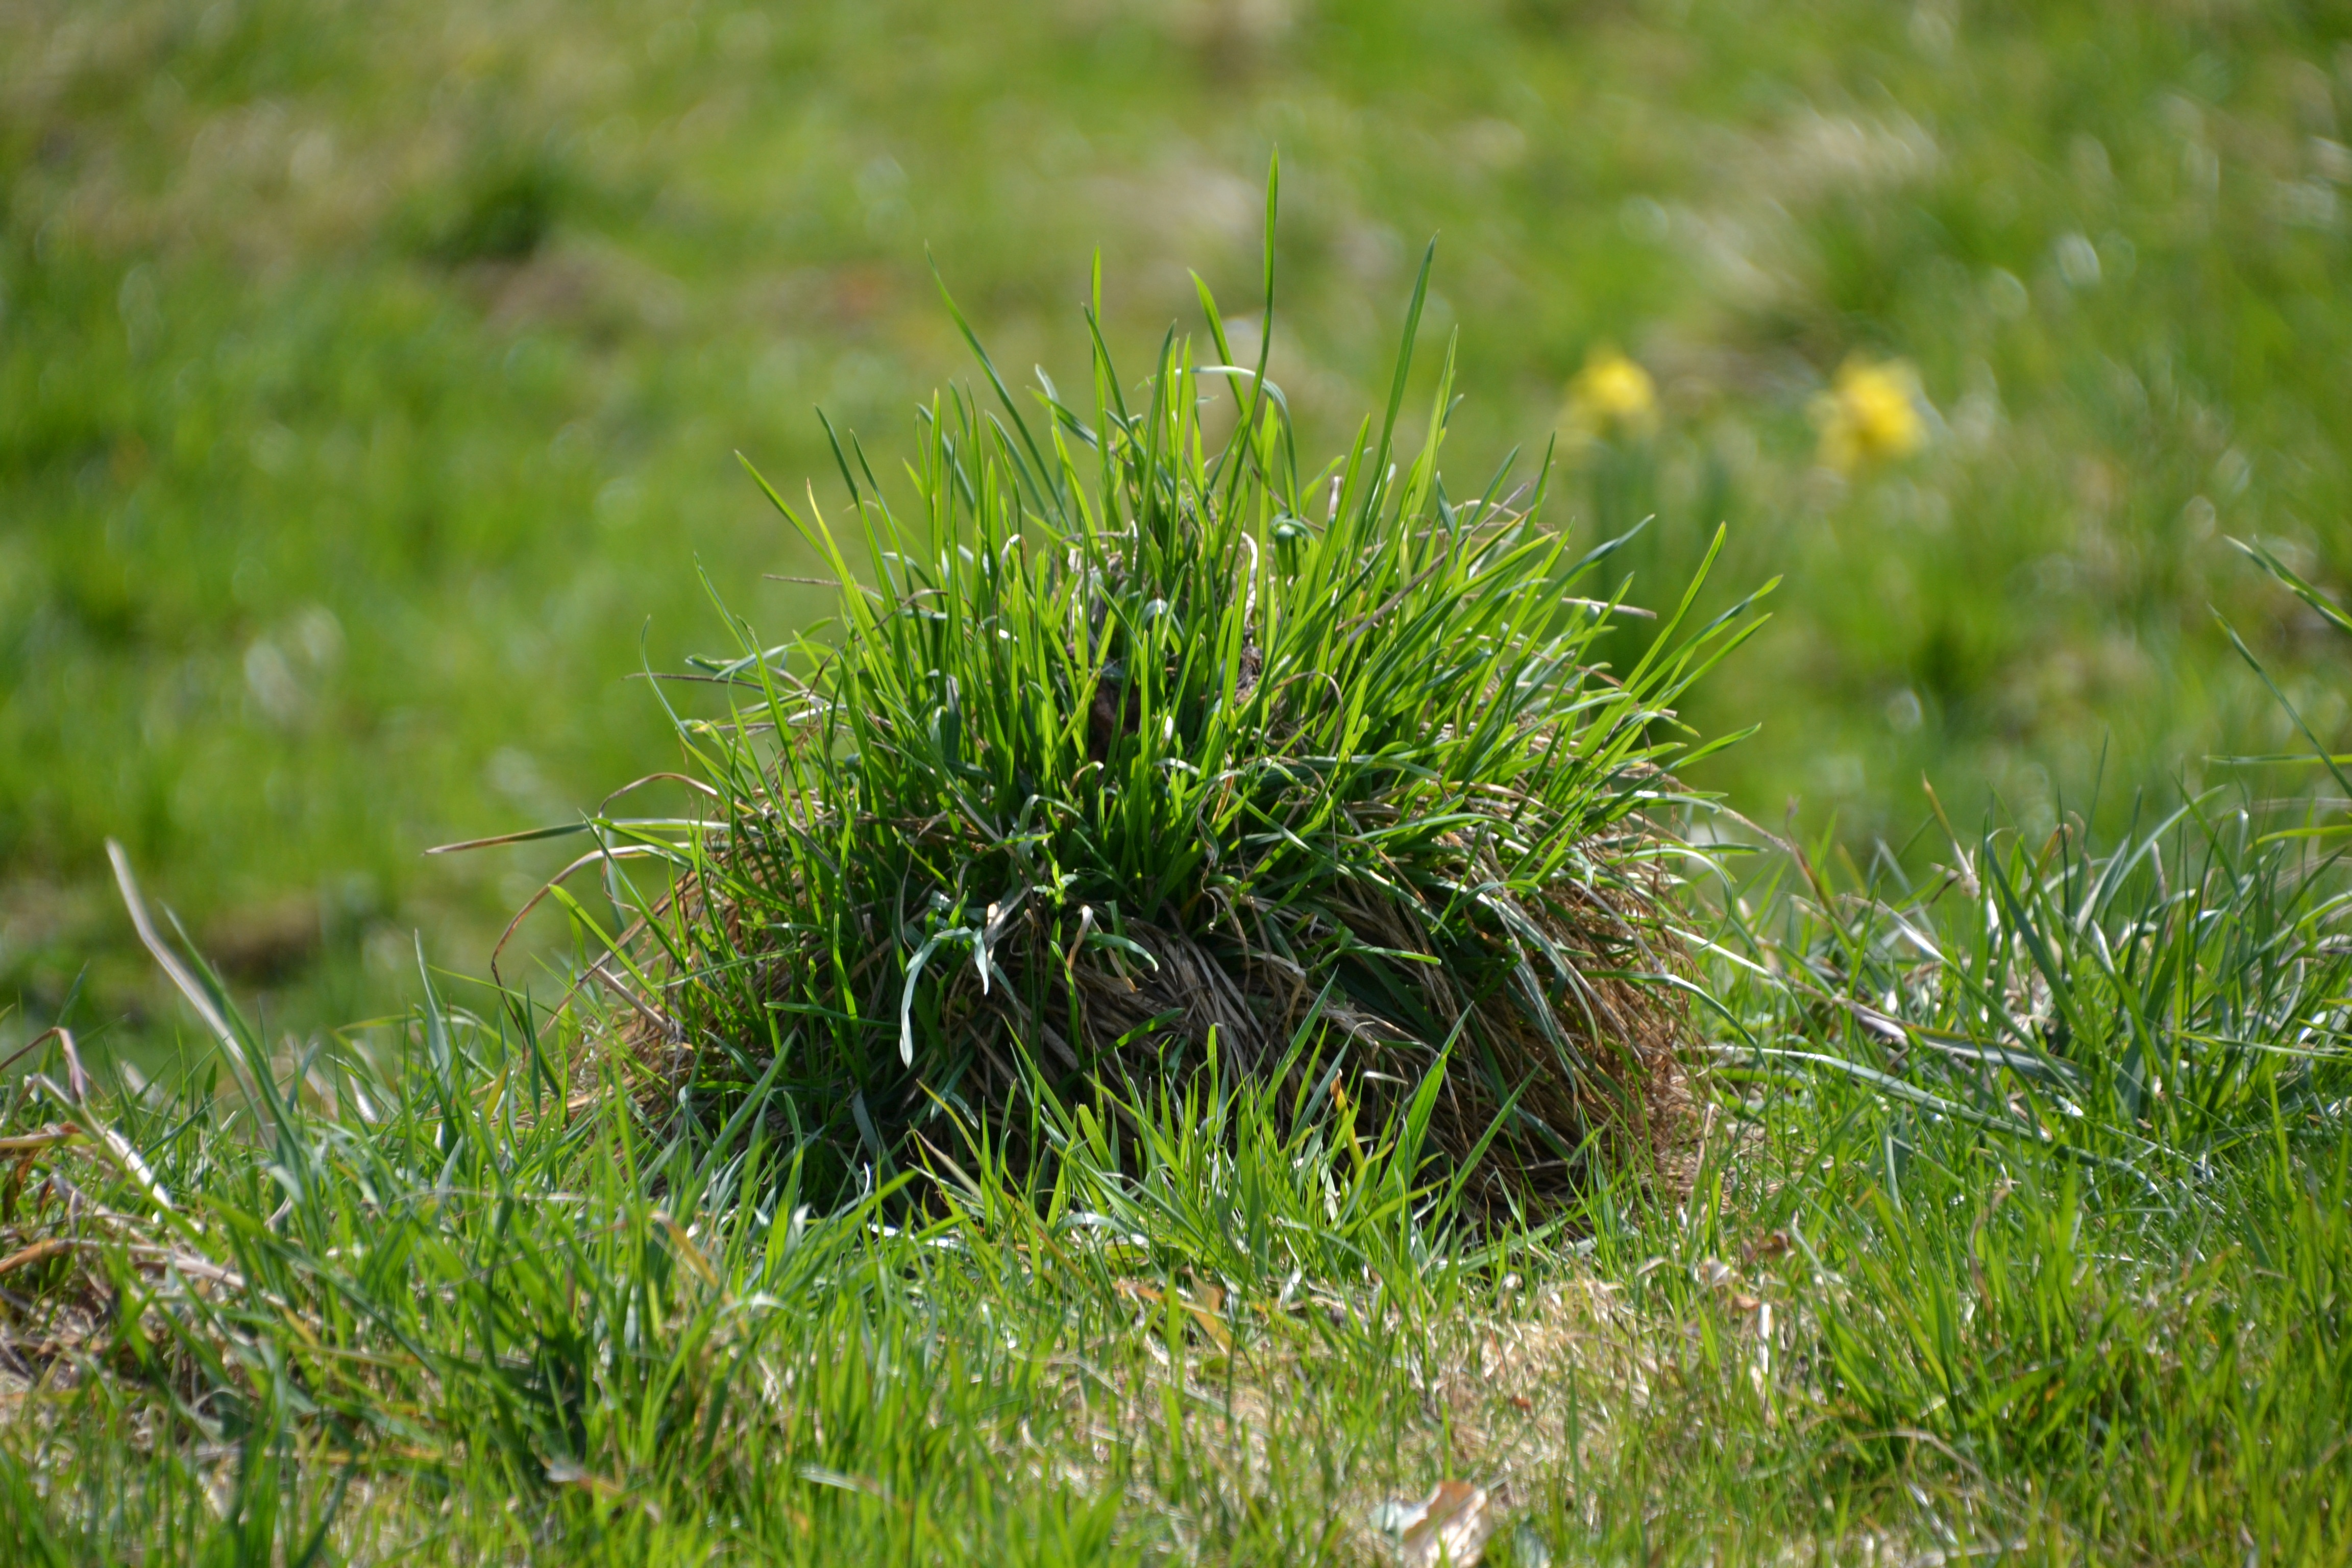
grass, plant, field, lawn, meadow, prairie, flower, green, soil, flora, grassland, wetland, habitat, ecosystem, flowering plant, grassy knoll, natural environment, grass family, land plant